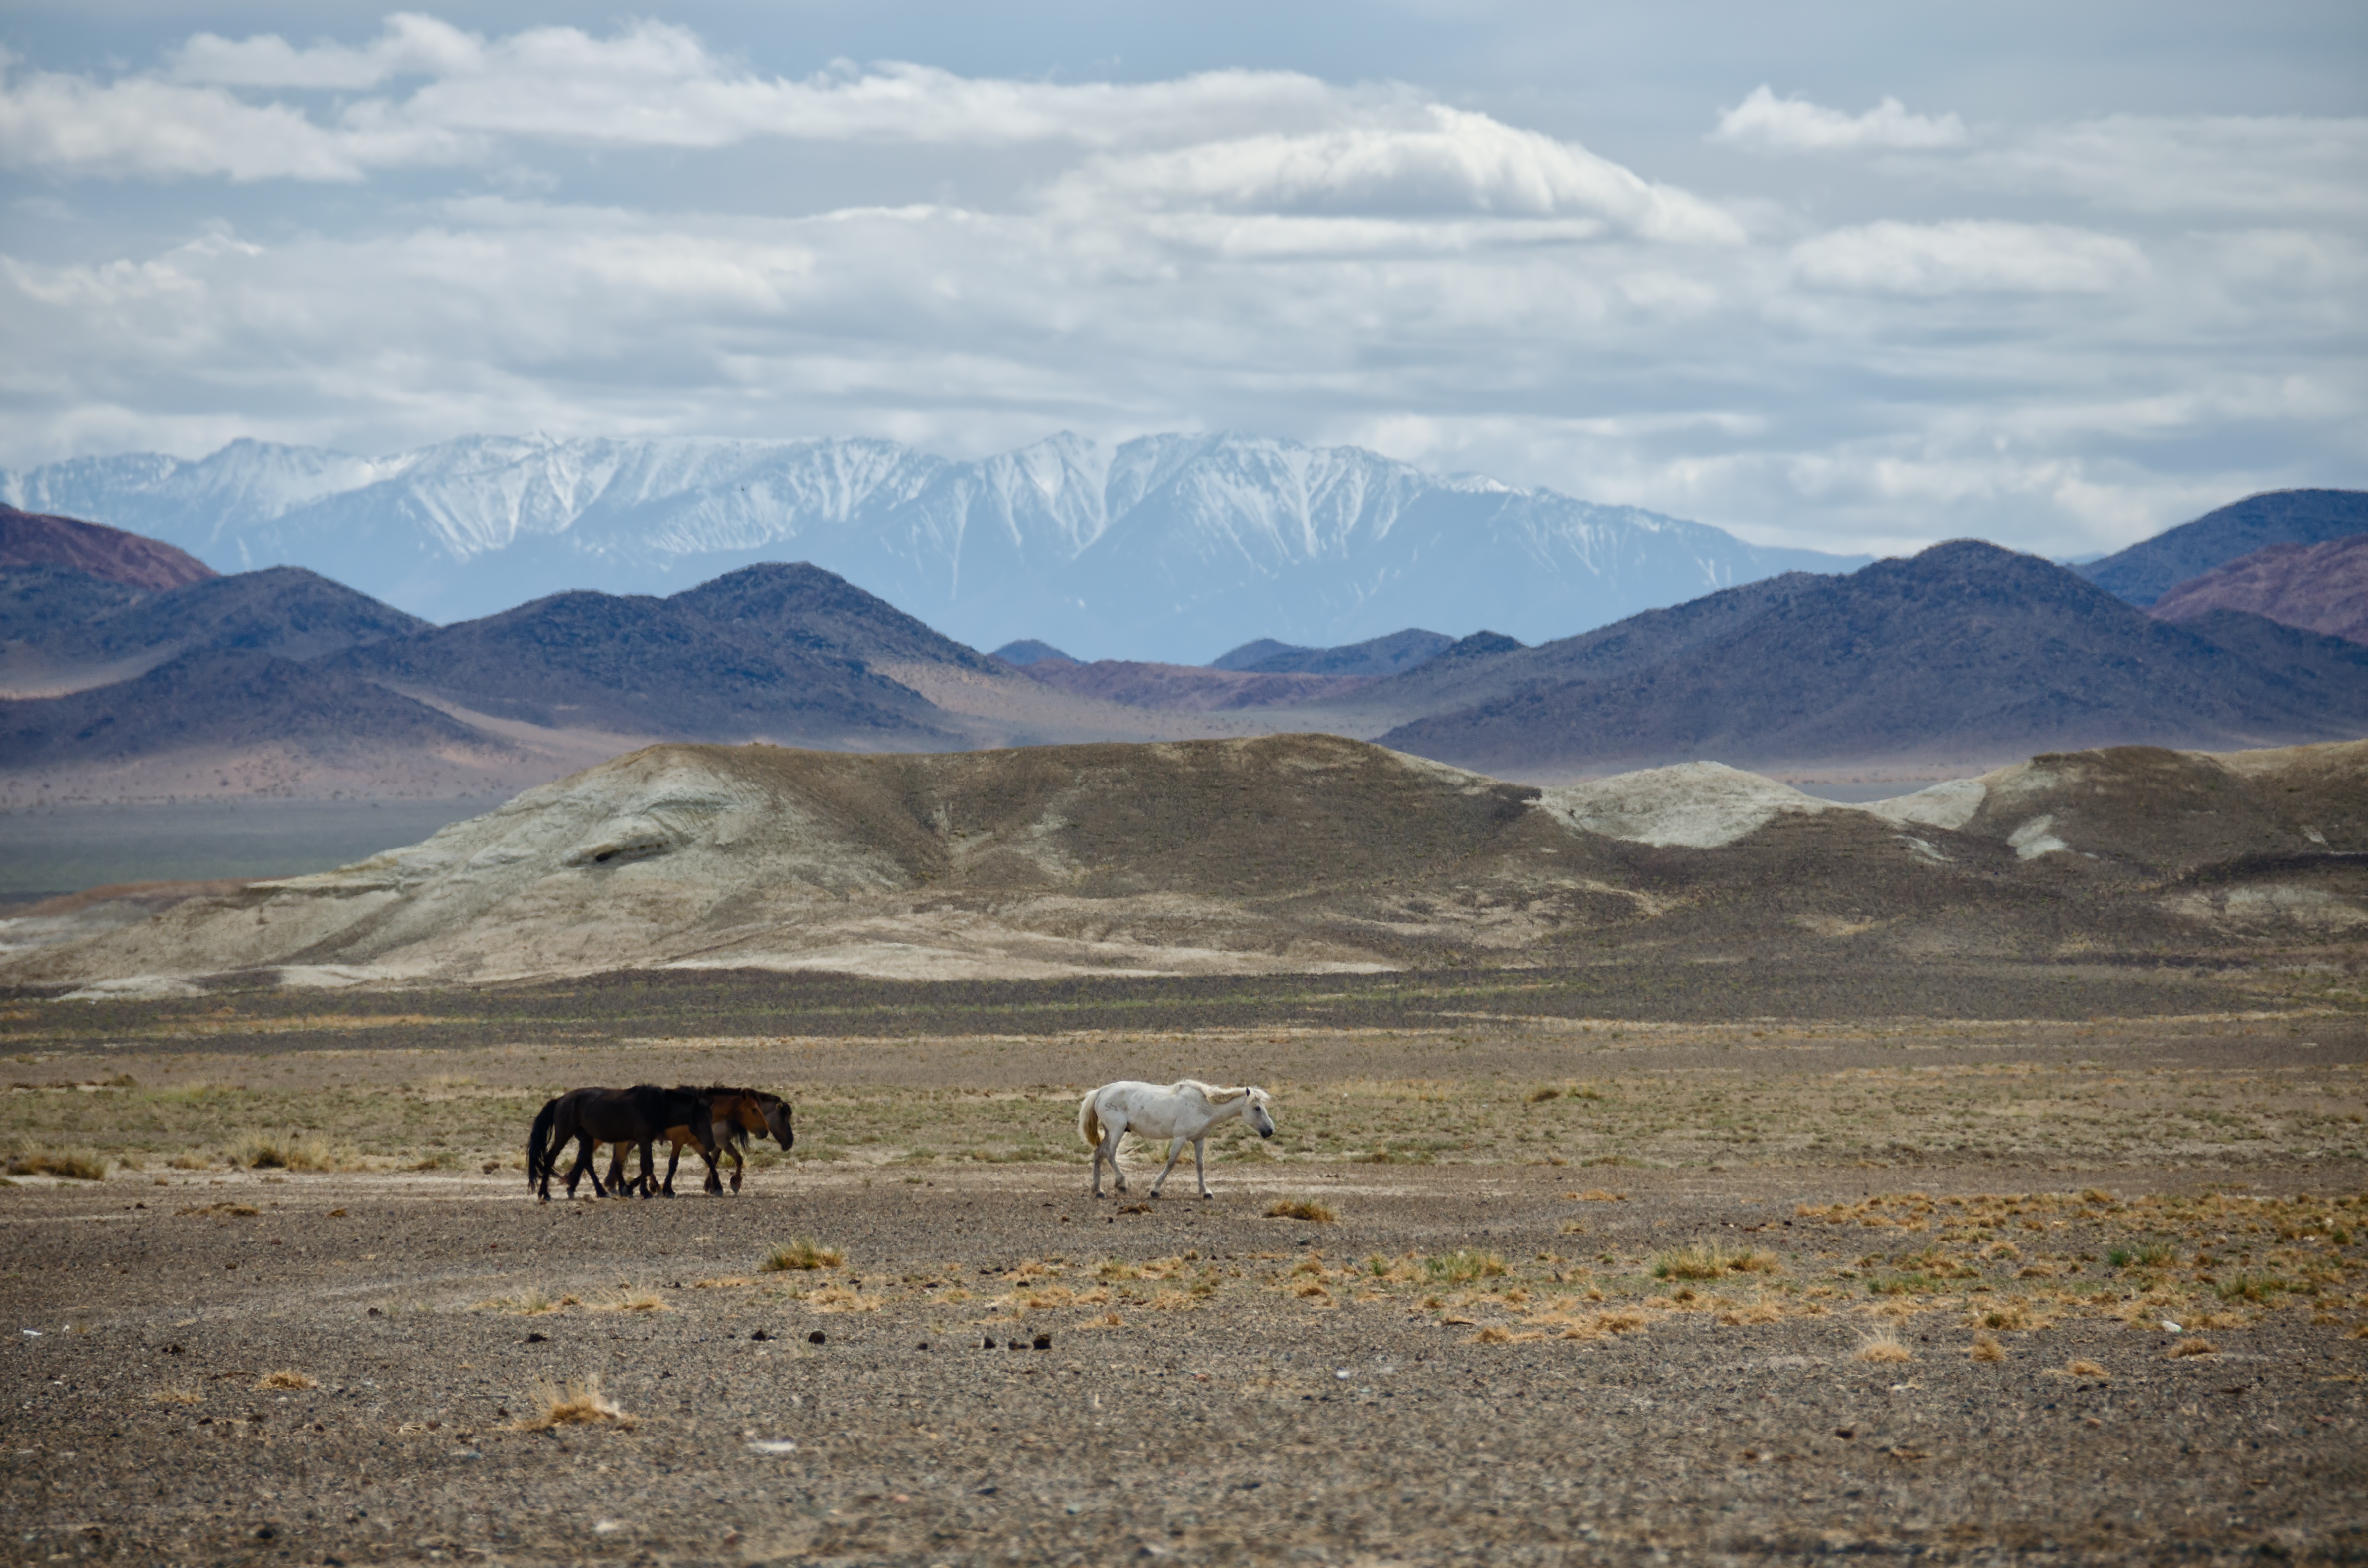
landscape, nature, wilderness, mountain, prairie, hill, desert, adventure, valley, mountain range, summer, pasture, horse, plain, rocks, horses, clouds, mountains, grassland, plateau, ecosystem, mongolia, steppe, rural area, landform, white horse, natural environment, geographical feature, aeolian landform, mountainous landforms